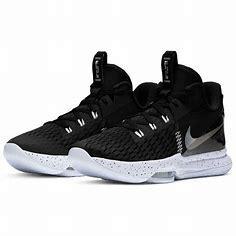
Brand: Nike
Model: Lebron Witness 5